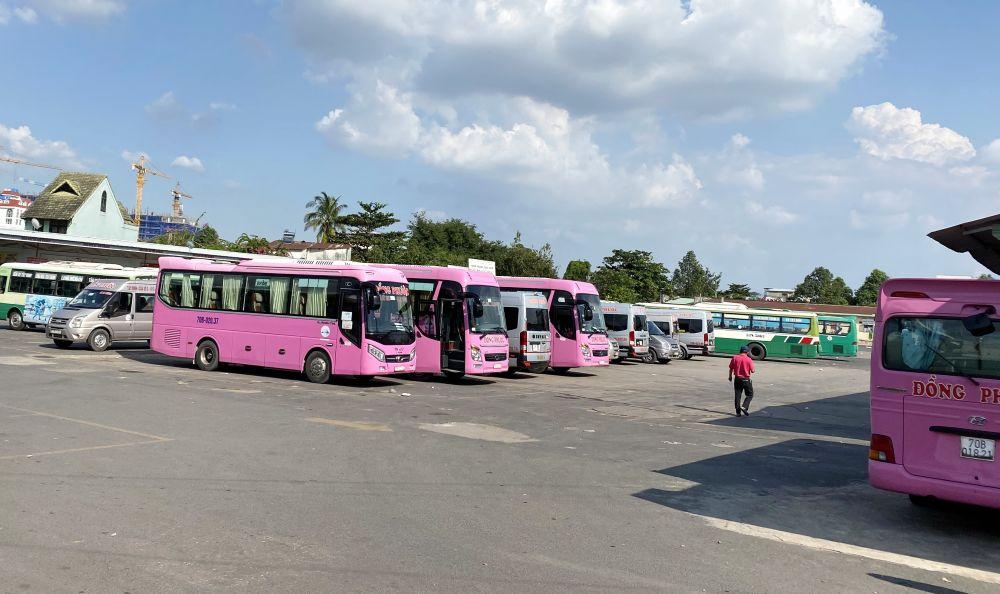
một người đàn ông đang di chuyển giữa những chiếc xe buýt